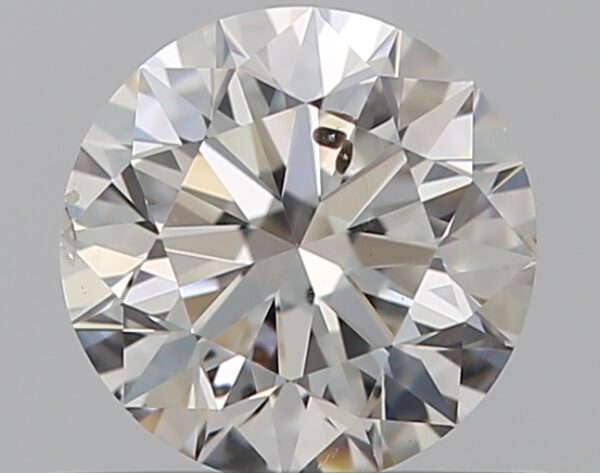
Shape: round
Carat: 0.5
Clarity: SI2
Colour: F
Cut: EX
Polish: EX
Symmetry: EX
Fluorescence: N
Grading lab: GIA
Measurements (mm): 5.06 x 5.09 x 3.16